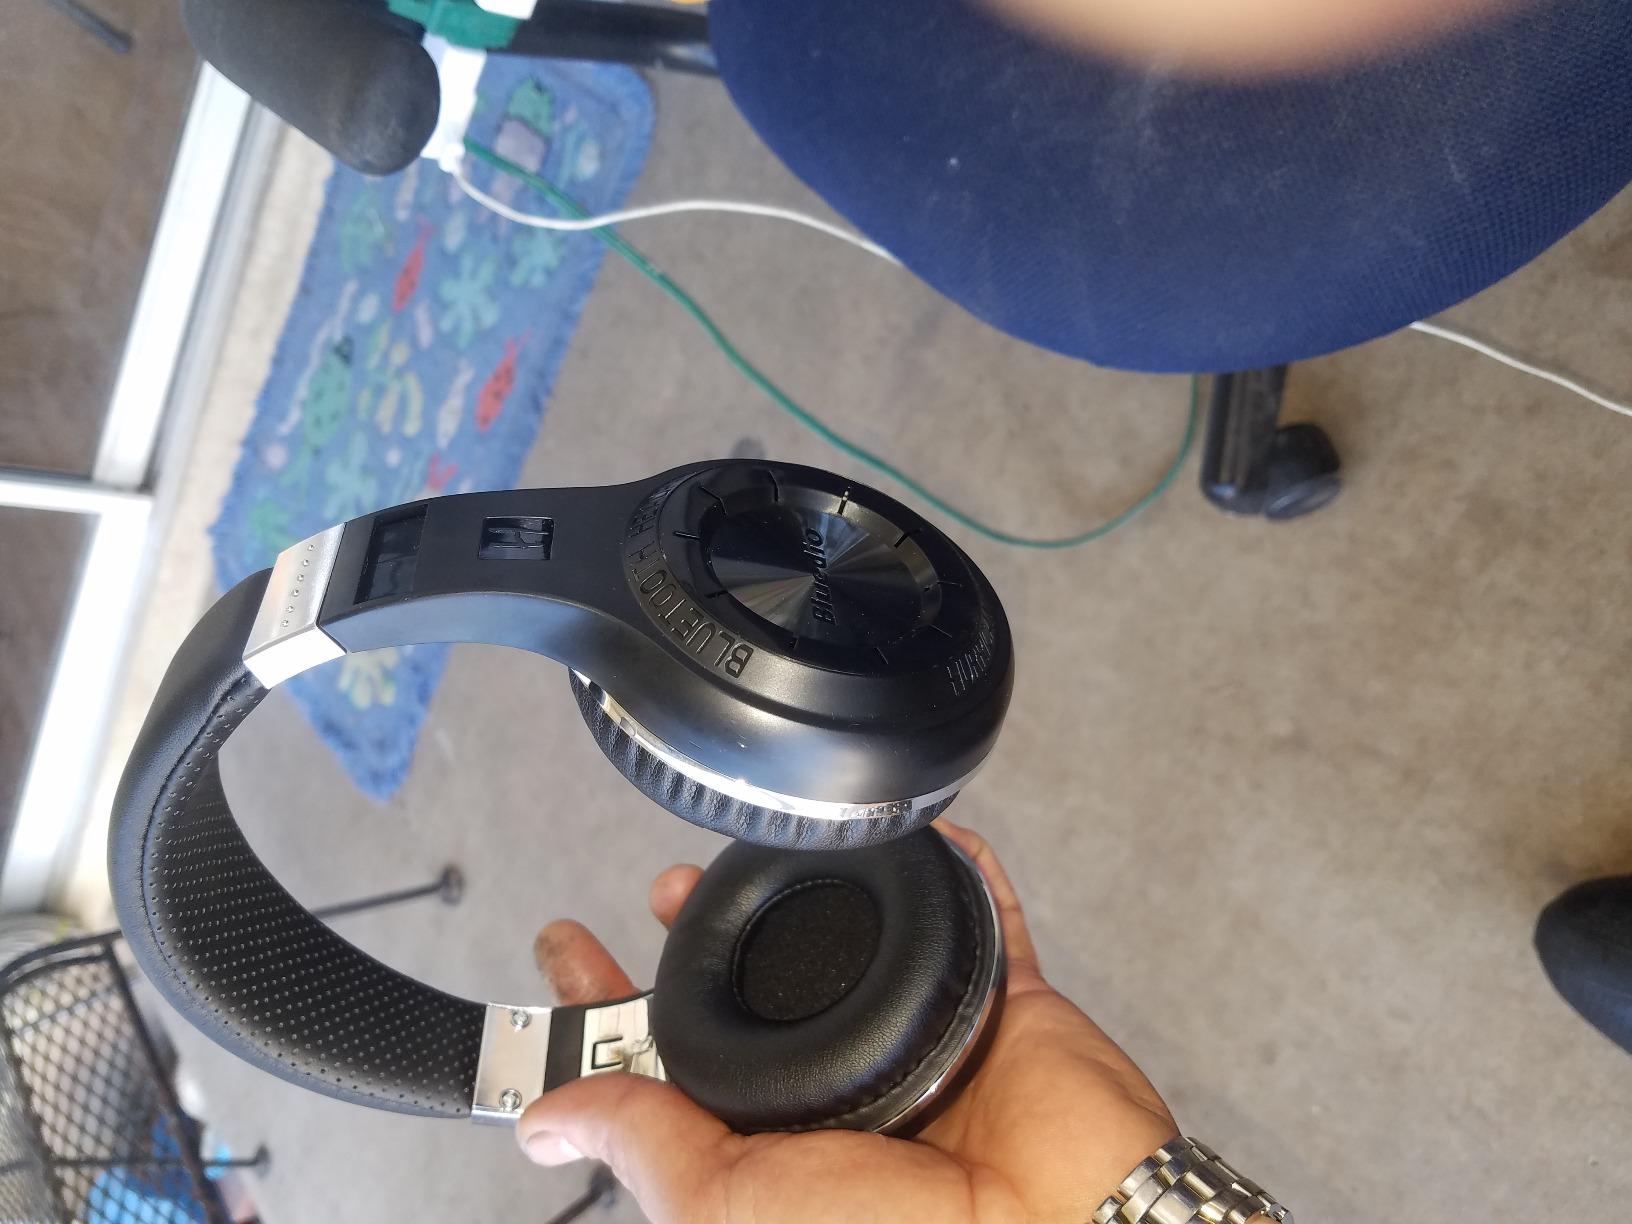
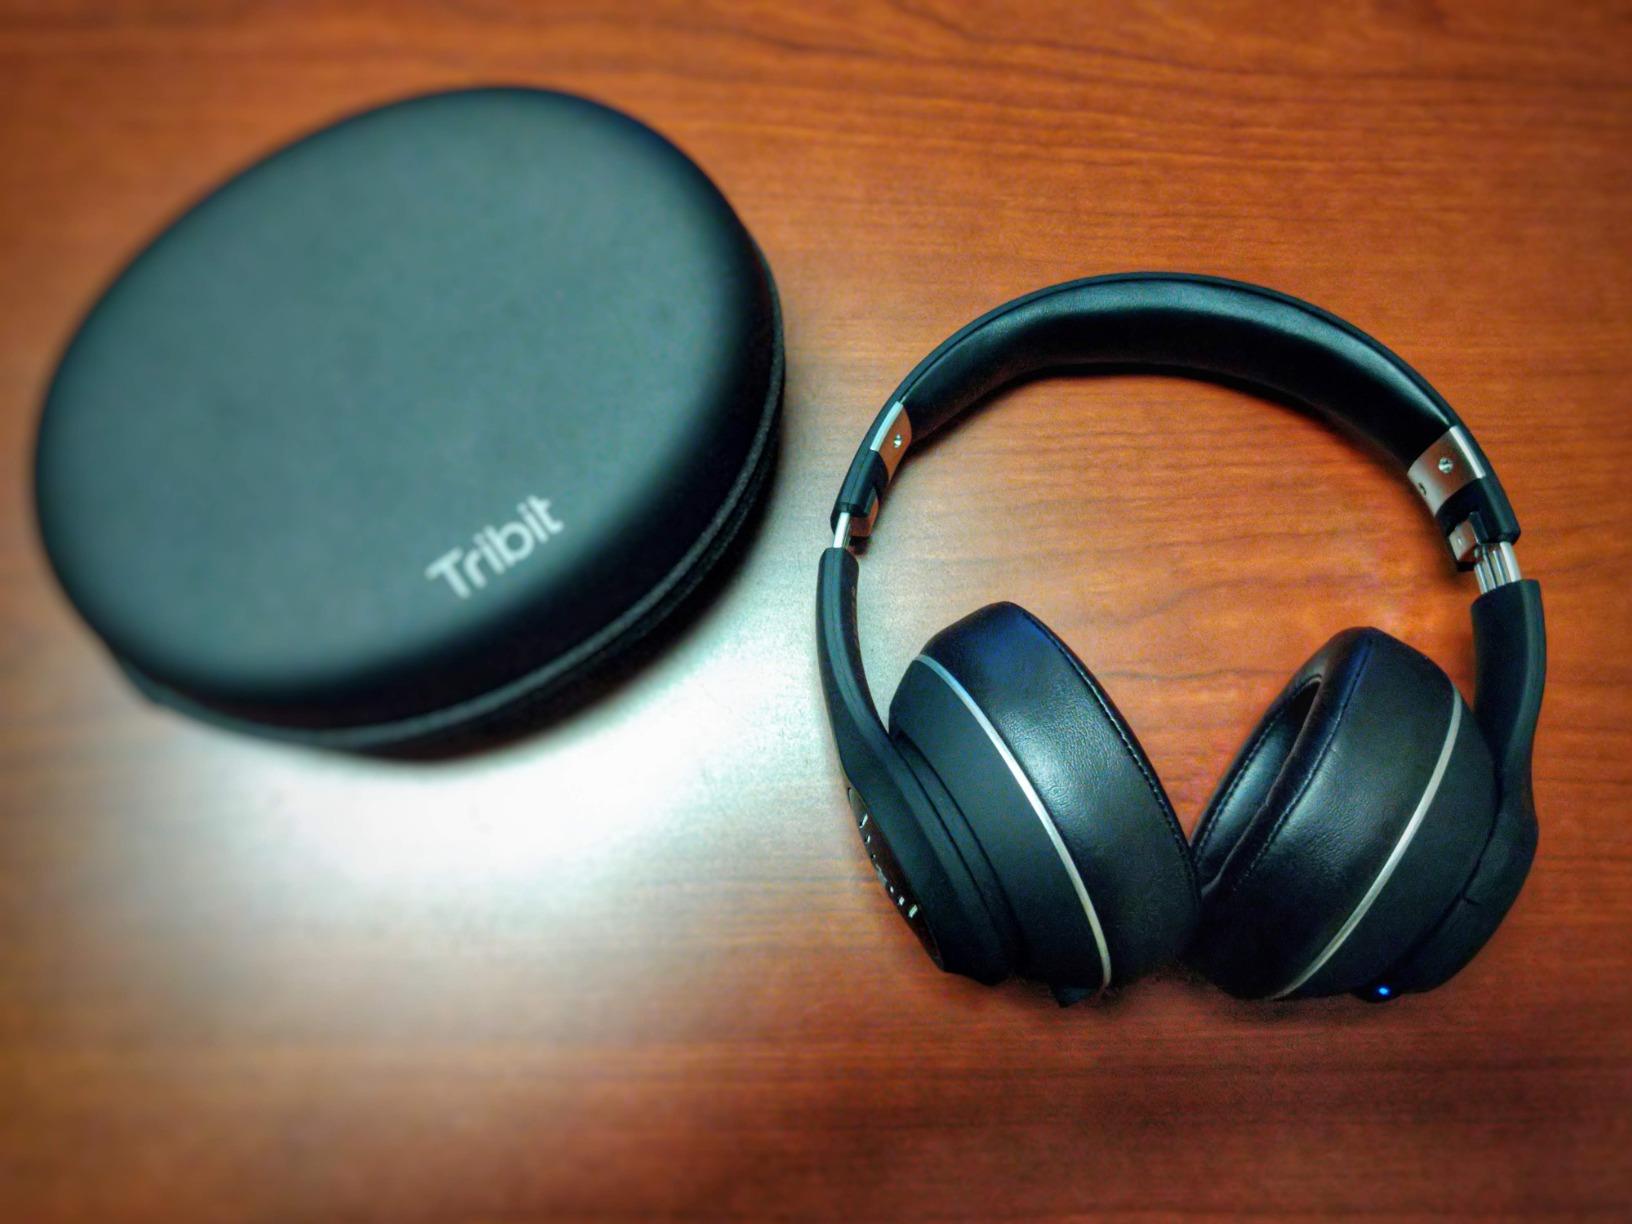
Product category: headphones
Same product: no